École normale supérieure (Paris)

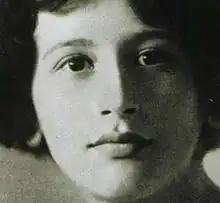
Simone Weil attended the École normale supérieure in the 1920s and beat classmate Simone de Beauvoir to first place in philosophy.

Throughout its history, a sizeable number of ENS alumni, some of them known as "normaliens", have become notable in many varied fields, both academic and otherwise, ranging from Louis Pasteur, the chemist and microbiologist famed for inventing pasteurisation, to philologist Georges Dumézil, novelist Julien Gracq and socialist Prime Minister Léon Blum.